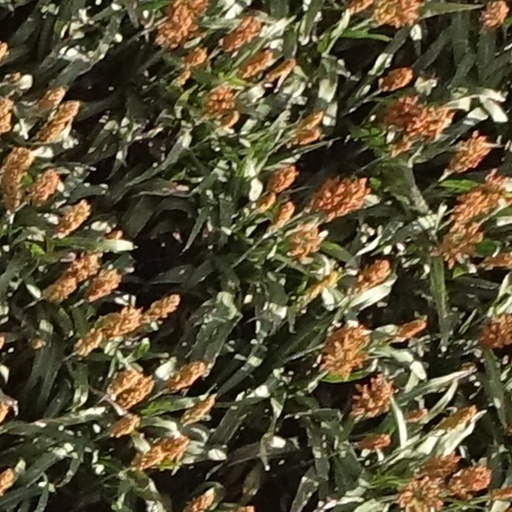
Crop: sorghum